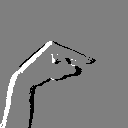
ASL letter: g